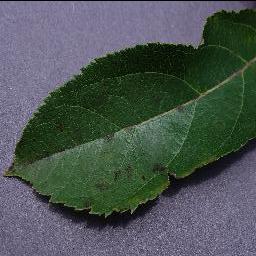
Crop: apple
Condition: scab